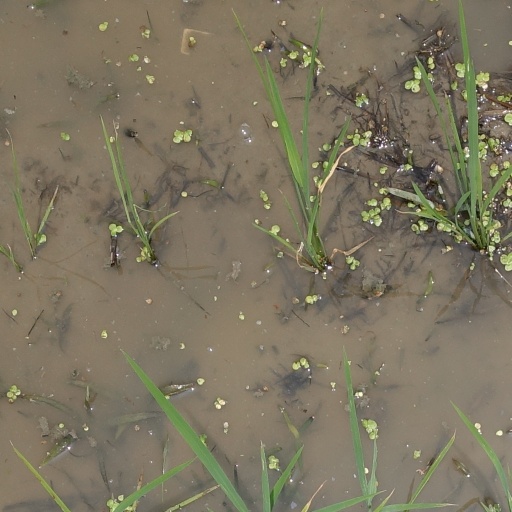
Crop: rice